Murder of Alison Shaughnessy

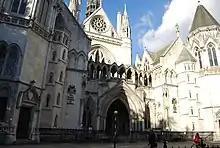
The Taylors were freed at the Court of Appeal in 1993.

Michelle and Lisa Taylor were brought to trial at the Old Bailey in 1992. The rarity of two young sisters being tried for the murder of a love rival brought the case huge public attention, and the trial was subject to heavy, and sensational, coverage in the press.